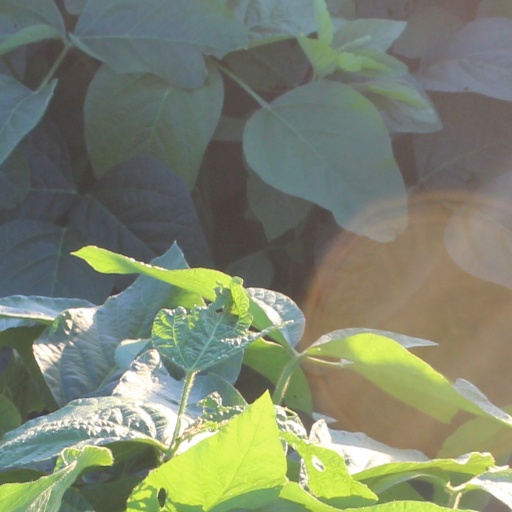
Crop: soybean